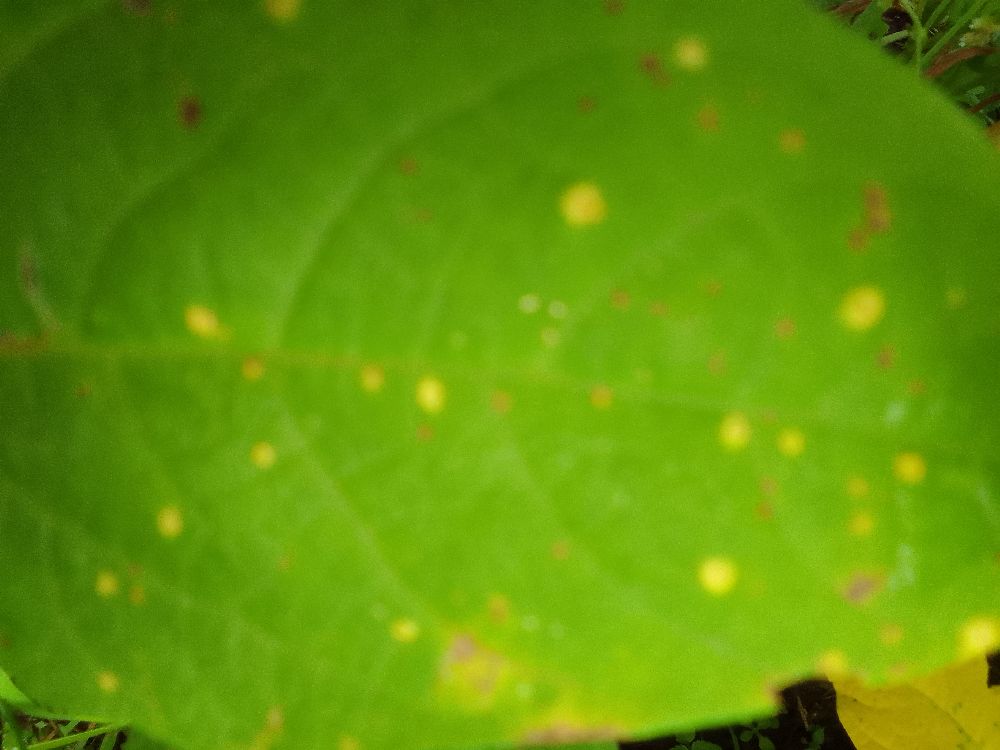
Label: rust